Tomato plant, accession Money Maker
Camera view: vertical (180 deg); turntable rotation: 30 degrees
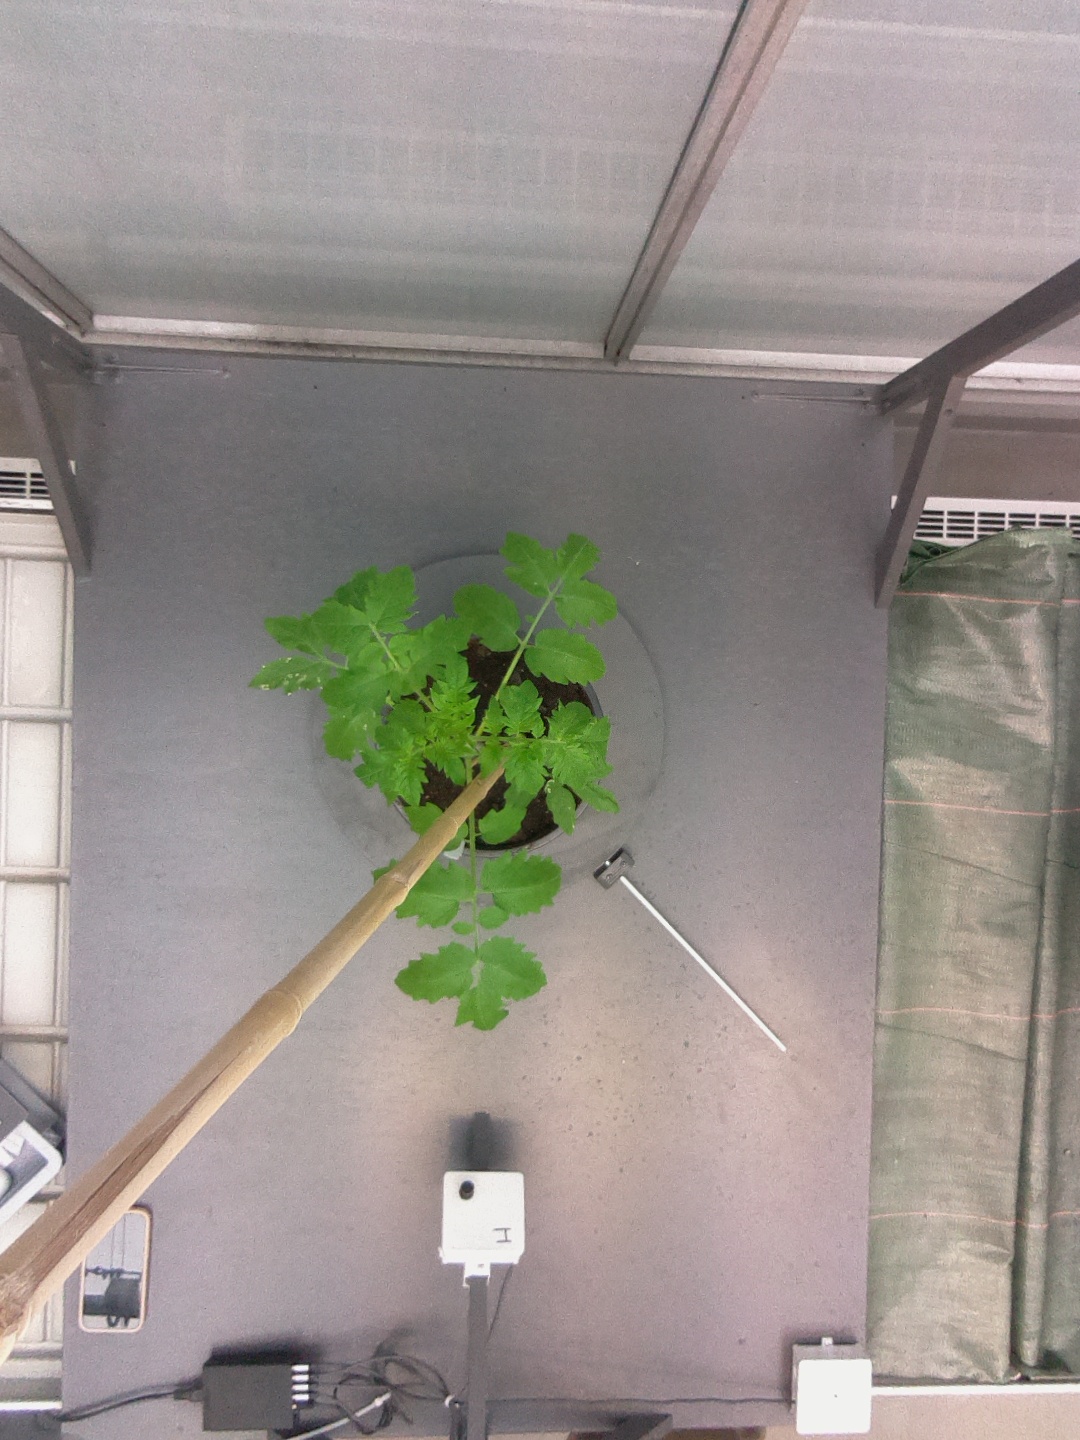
BBCH growth stage 13: 6 of true leaves visible